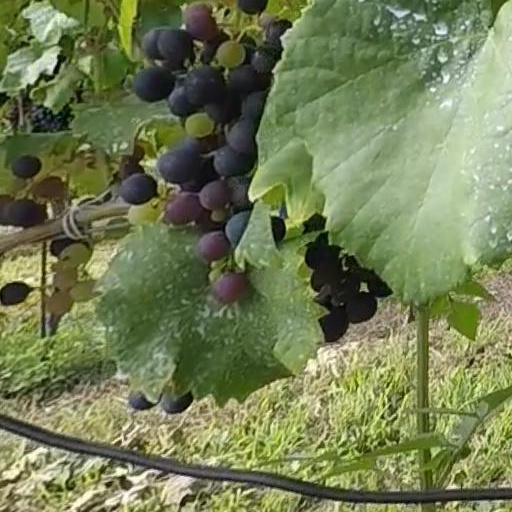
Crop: grape